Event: Nepal Earthquake
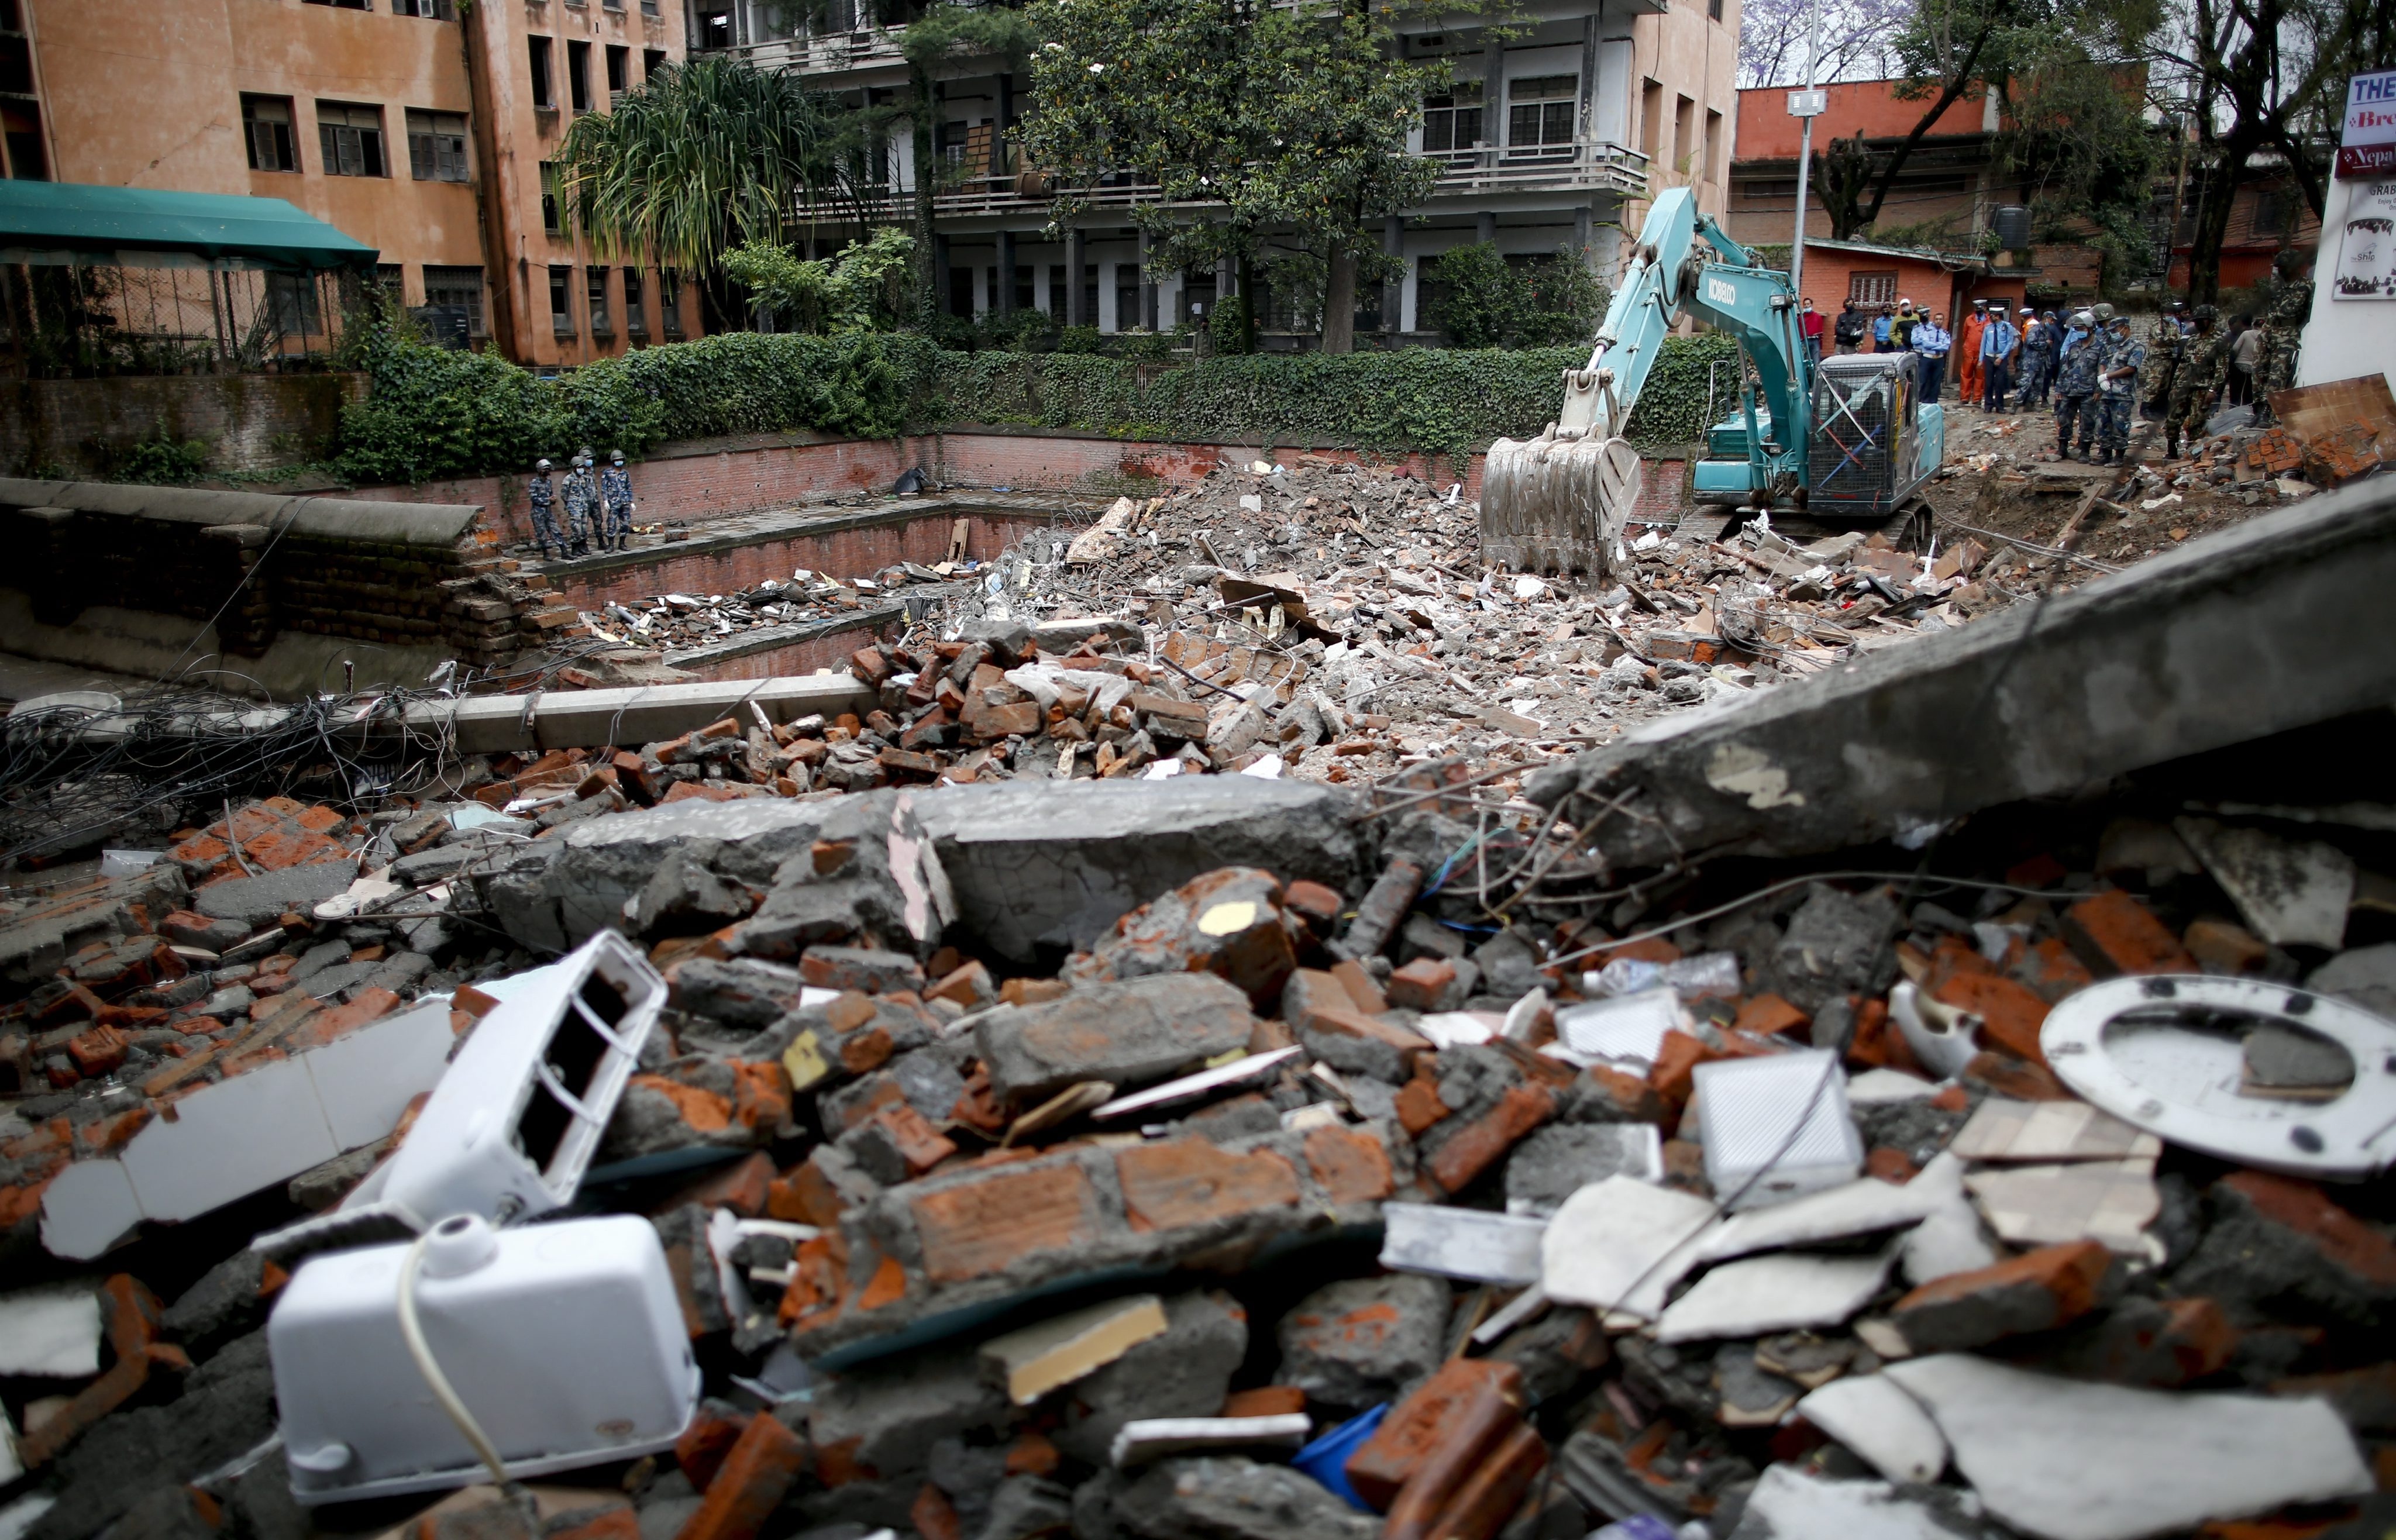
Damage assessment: damage